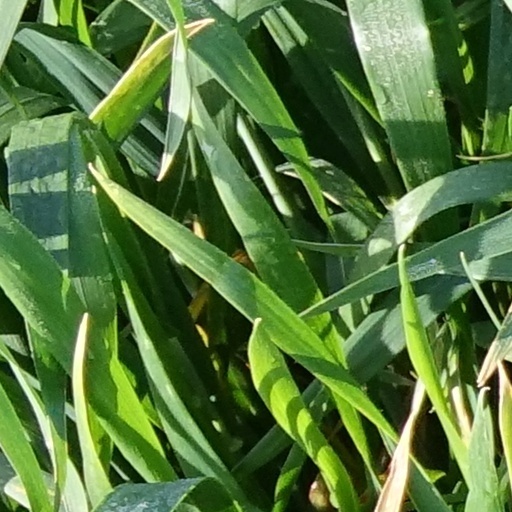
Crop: wheat